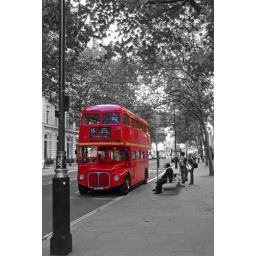
&lt;b&gt;One of the old classic red buses in downtown London, just south of Tralfagar Square&lt;u&gt;Seen in: Andromeda 50 &lt;/u&gt;&lt;b&gt;&lt;/b&gt;&lt;/b&gt;